Derana Film Awards

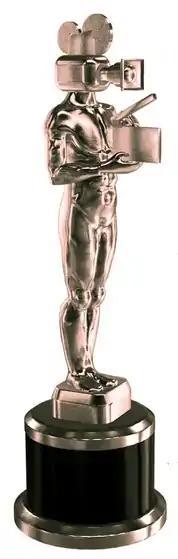
Trophy

Derana Film Awards (Sinhala:දෙරණ සිනමා සම්මාන) is an award bestowed to distinguished individuals involved with the Sri Lanka's silver screen, each year by the TV Derana, Sri Lanka in recognition of the contributions made by them to the Sri Lankan cinema industry and cinema achievements. The Derana Film Awards ceremony is one of the most popular cinema award events in Sri Lanka. The awards were first introduced in 2012 with Unilever Sri Lanka has been the main sponsors of this Film festival.